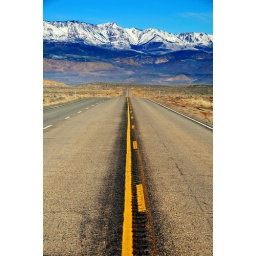
Highway near Hilldale standing in road